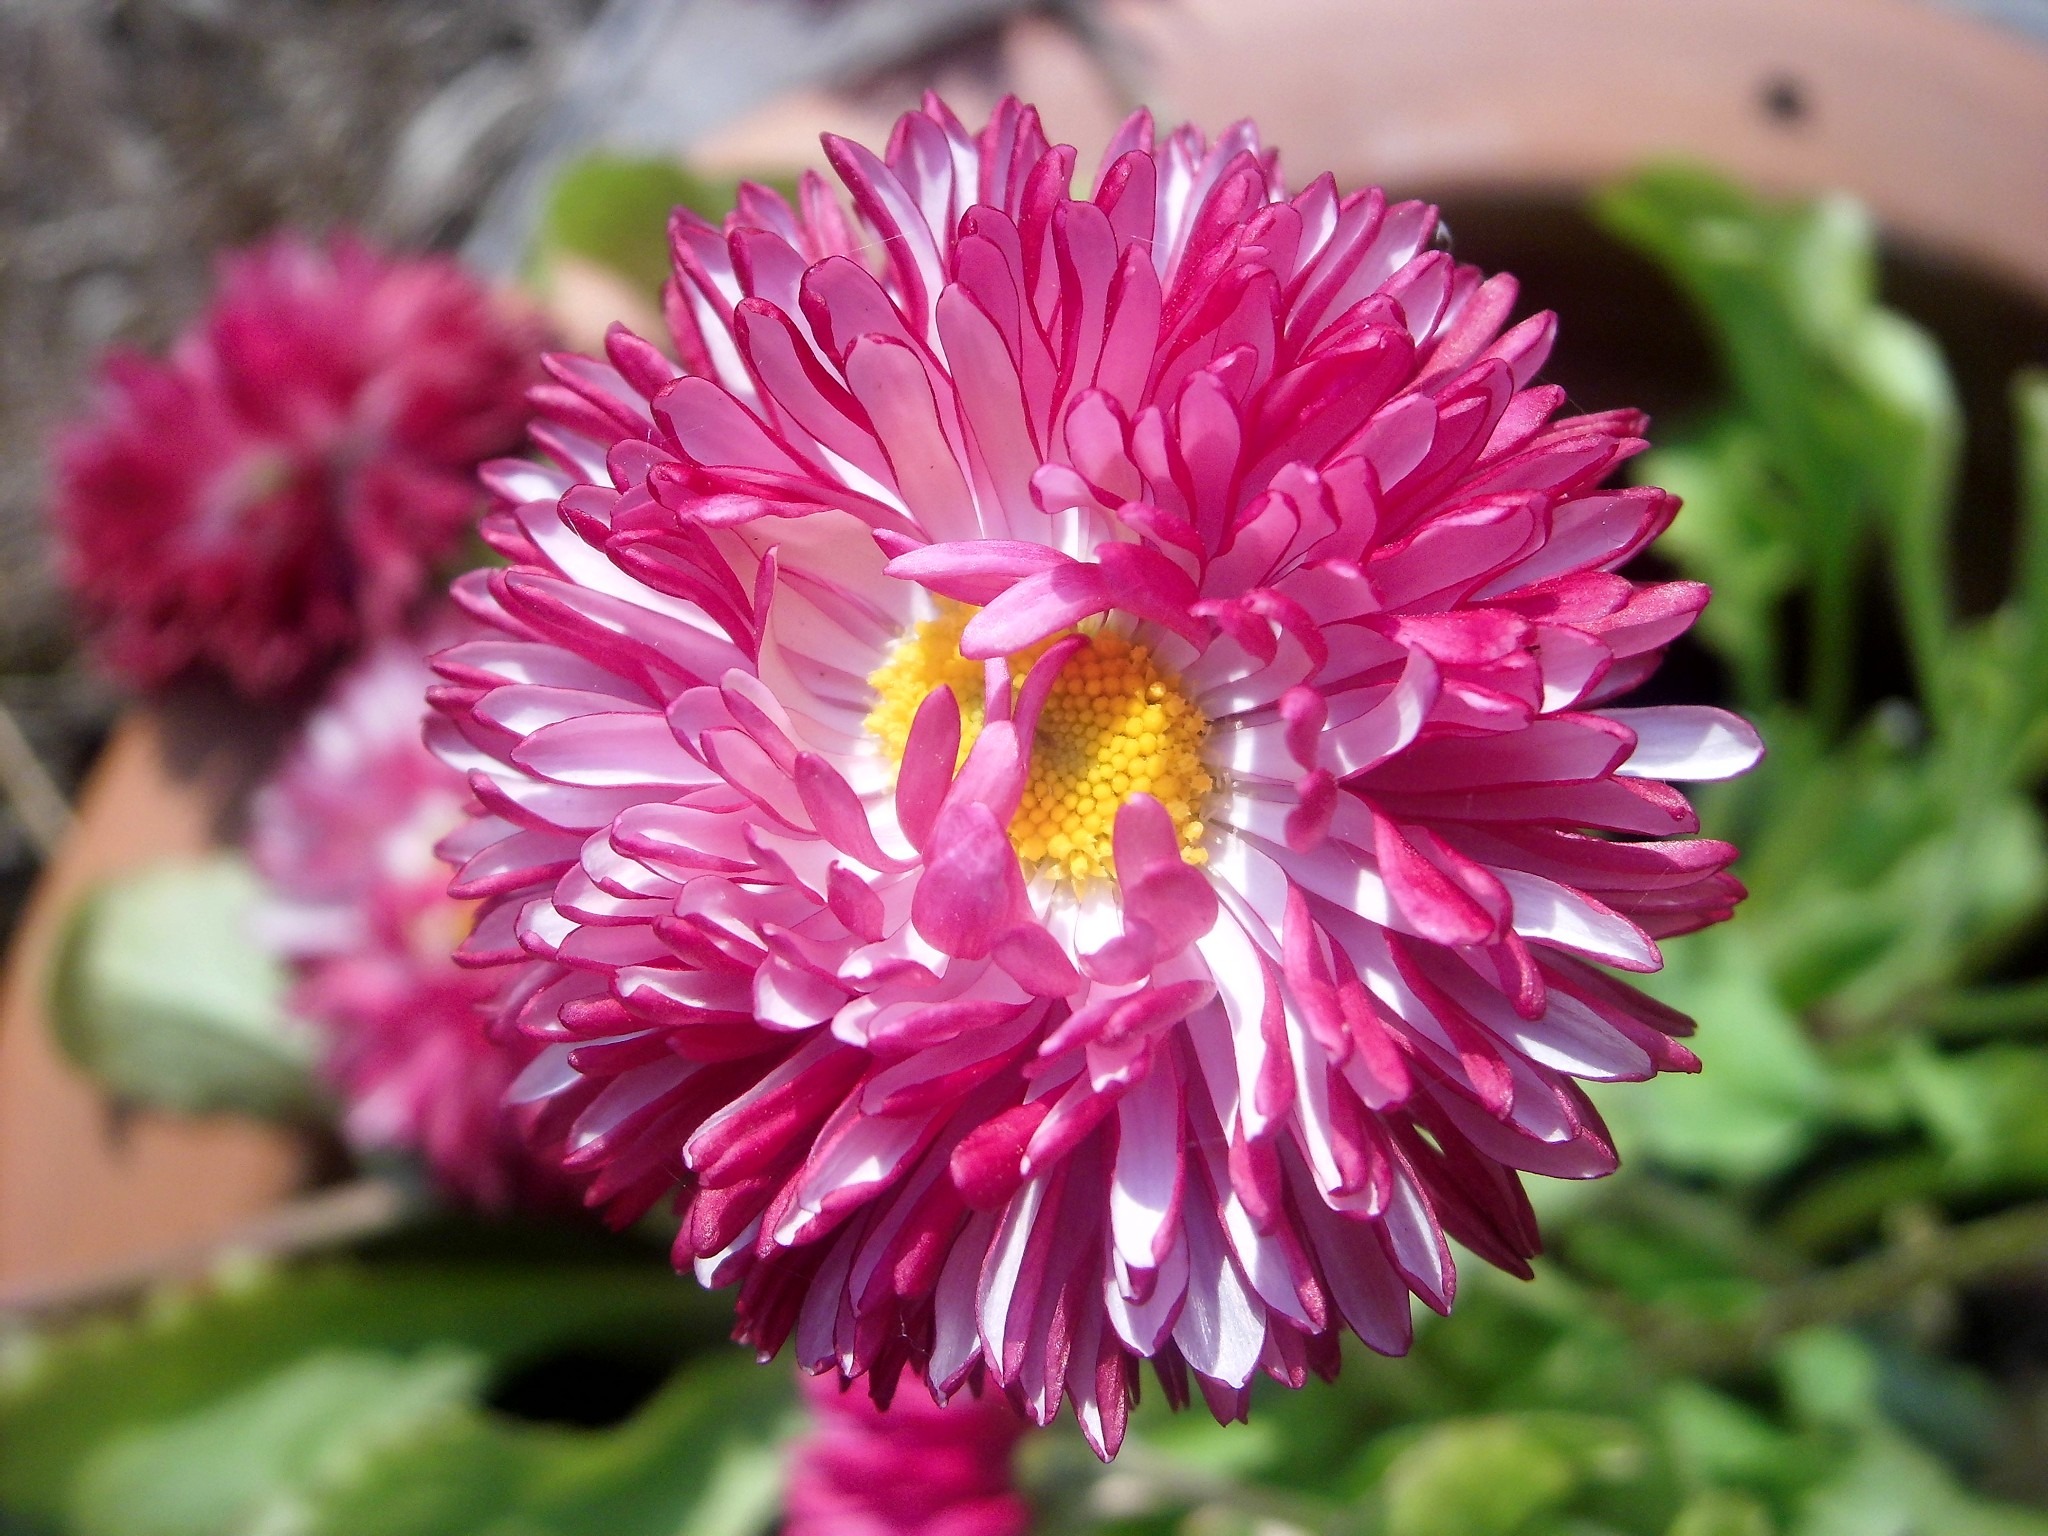
plant, flower, petal, daisy, pink, flora, dahlia, aster, bred, macro photography, flowering plant, daisy family, annual plant, land plant, chrysanths